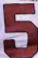
Number: 5